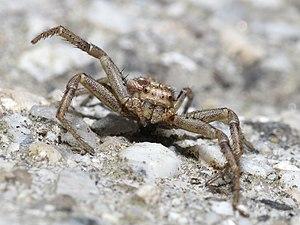
Xysticus cristatus. Photo prise à A estrada, en Galice (Espagne). Wikispecies has an entry on: Xysticus cristatus